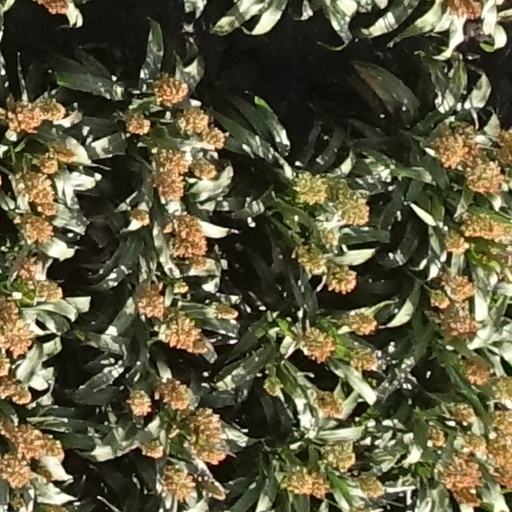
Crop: sorghum